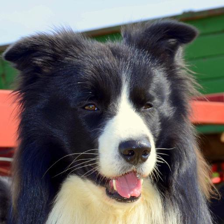
Label: animals